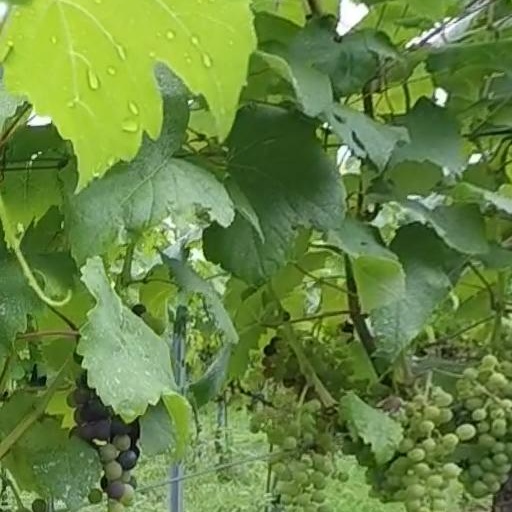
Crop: grape